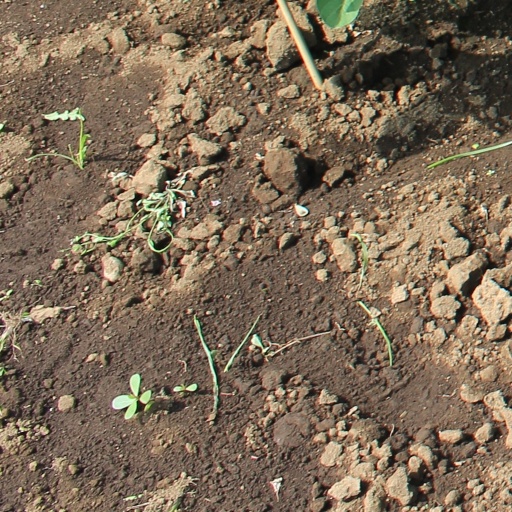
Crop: soybean